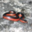
Label: snake